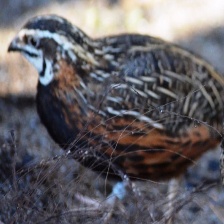
Species: HARLEQUIN QUAIL
Scientific name: COTURNIX DELEGORGUEI
ImageNet parent category: quail